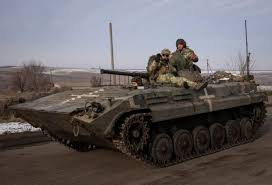
Label: BMP-2